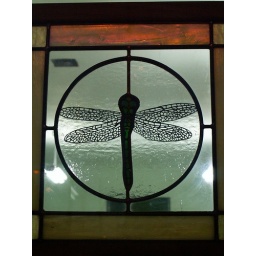
Another stained glass sample in the window of a stained glass store on 45th Avenue.